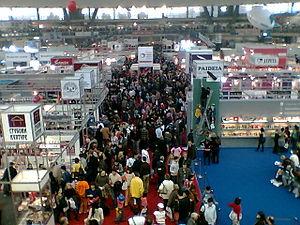
La Foire internationale du livre de Belgrade est l'une des manifestations littéraires les plus anciennes et les plus importantes de la région. Son but principal est d'offrir aux éditeurs, auteurs, libraires, bibliothécaires, distributeurs de livres, compagnies multimédias et autres spécialistes concernés, l'opportunité de créer de nouveaux contacts, d'échanger leurs expériences, de signer des contrats et de réaliser différentes sortes de collaborations professionnelles et culturelles. Tous les éditeurs de Serbie, ainsi que les éditeurs les plus réputés de la région présentent lors de la Foire leur production éditoriale annuelle.